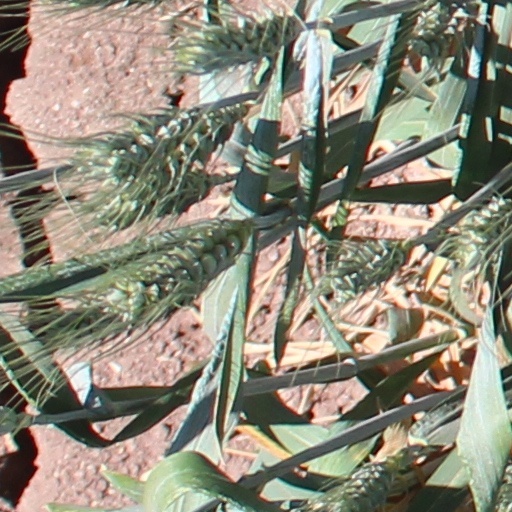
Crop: wheat